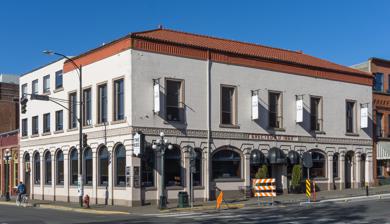
Building: Odd Fellows Hall (Victoria, British Columbia)
Country: Unknown
Year built: 1862
Odd Fellows Hall The building's exterior in 2018 General information Address 500 Fort Street Victoria , British Columbia V8W 1E5 Coordinates 48°25′31″N 123°22′10″W / 48.4252°N 123.3695°W / 48.4252; -123.3695 Current tenants The Keg restaurant Completed 1862 Technical details Floor count 3 Odd Fellows Hall is a historic building in Victoria , British Columbia , Canada. It is located at the intersection of Wharf Street and Fort Street in downtown Victoria , and it is now the location of The Keg restaurant. See also List of historic places in Victoria, British Columbia References